Walk for Hunger

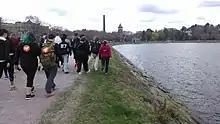
Walkers at Chestnut Hill Reservoir in 2014

Unlike regular Walkers, The Heart & Sole Walkers must raise at least $500 to become part of the Heart & Sole Circle. The group raises more than $1 million to help hungry people annually. These special Walkers are between the ages of 9 and 90. Their help is what makes it possible to raise one third of the money given to help the hungry. Special T-shirts are given to these individuals.